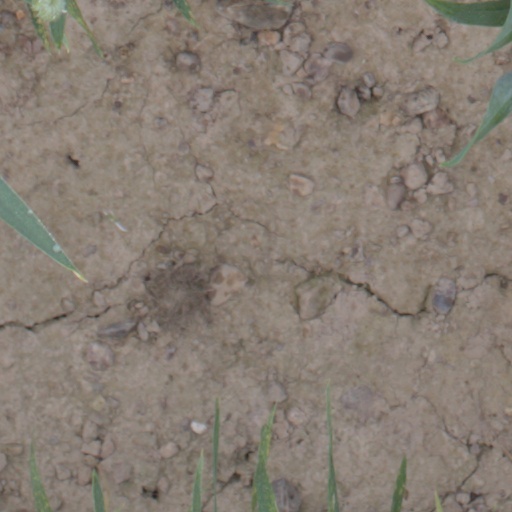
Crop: wheat